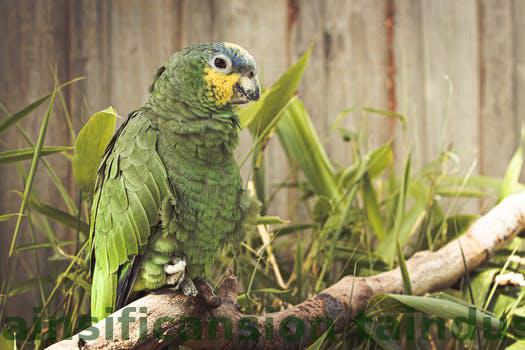
Label: Watermark